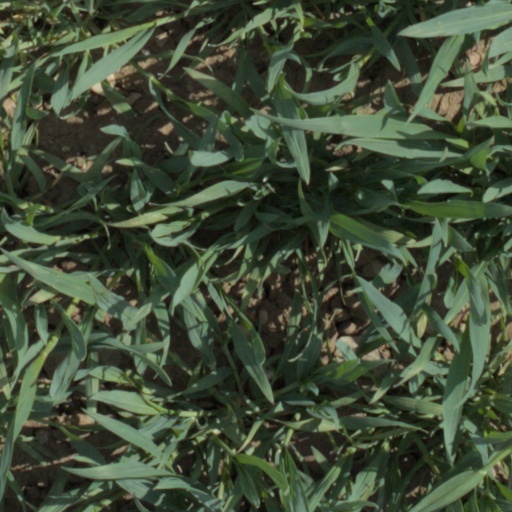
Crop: wheat